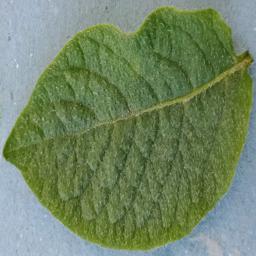
Label: Potato___Healthy